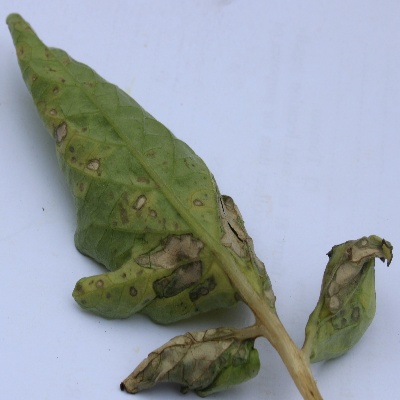
Crop: Tomato
Condition: verticulium wilt